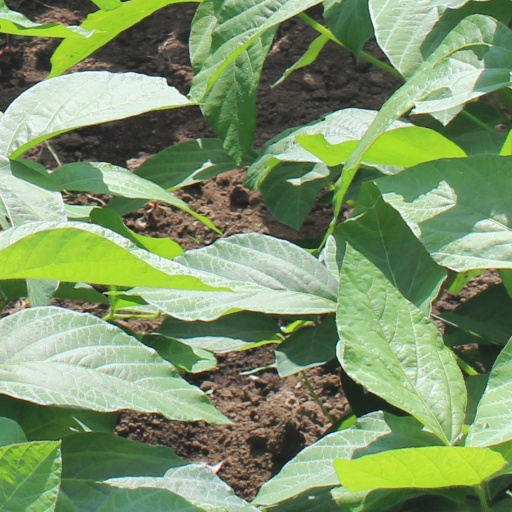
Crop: soybean